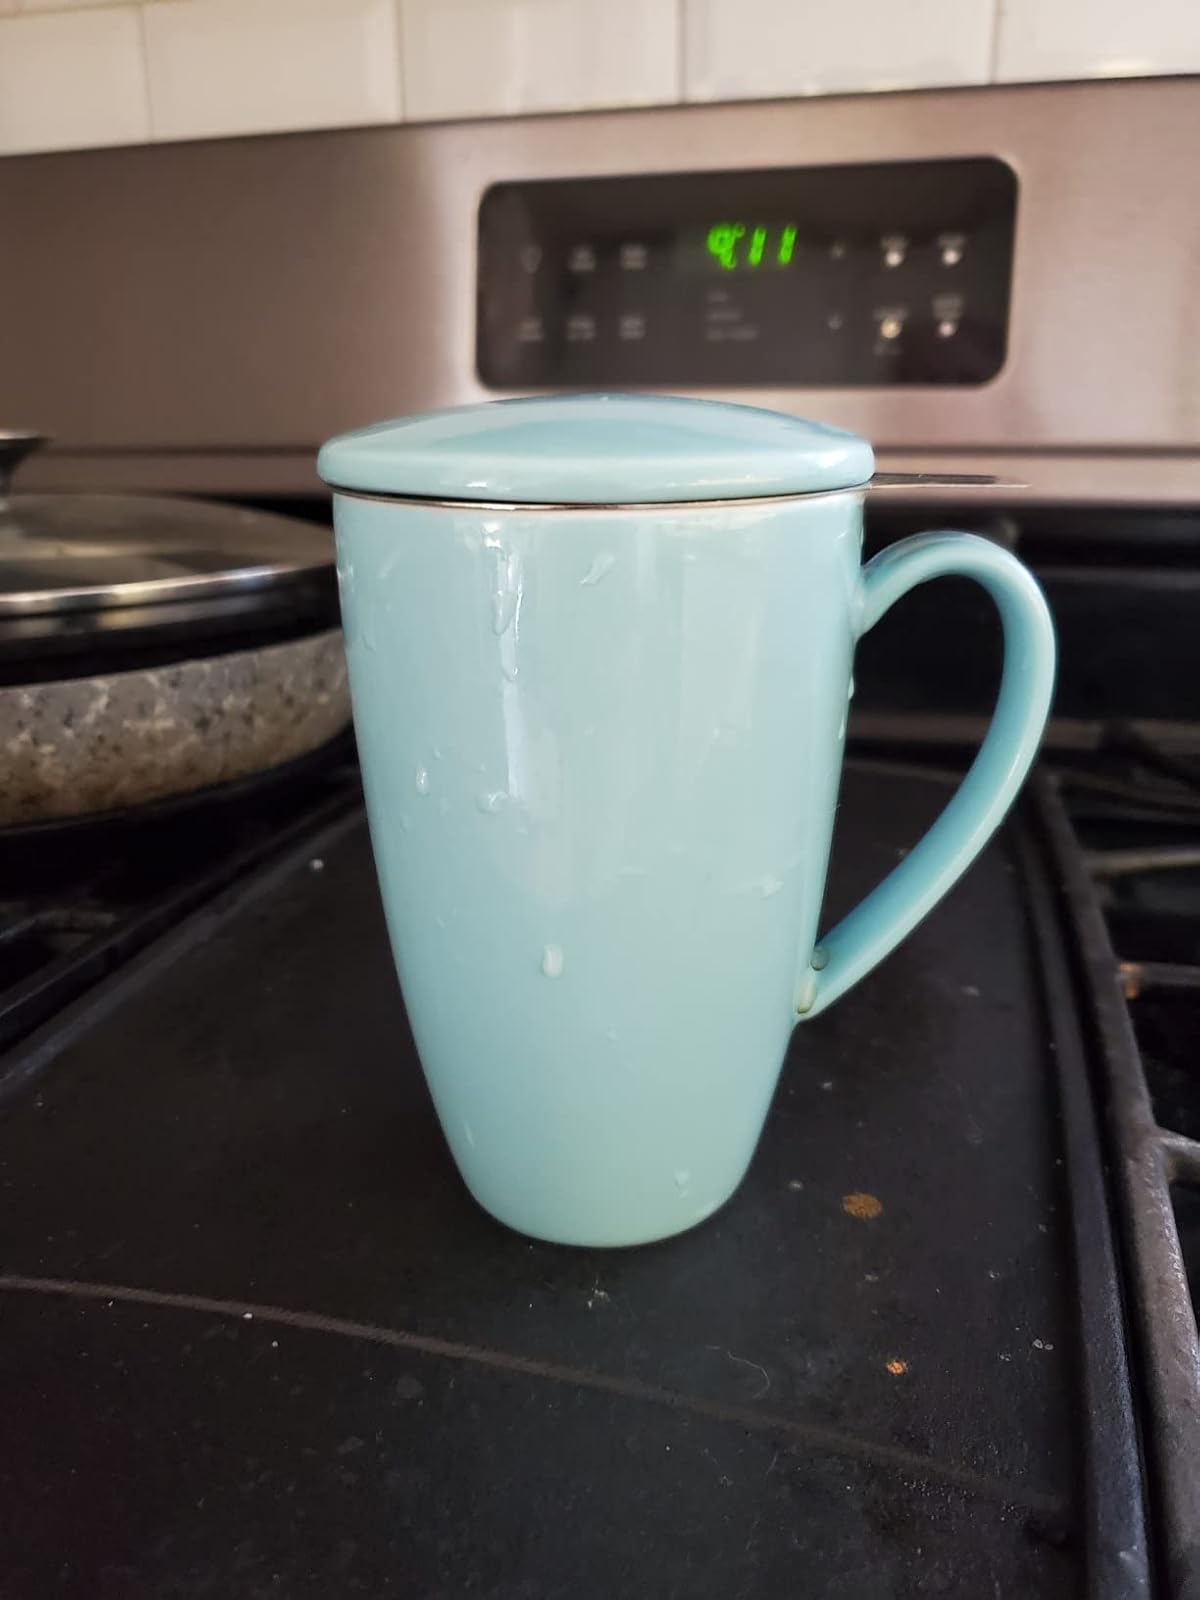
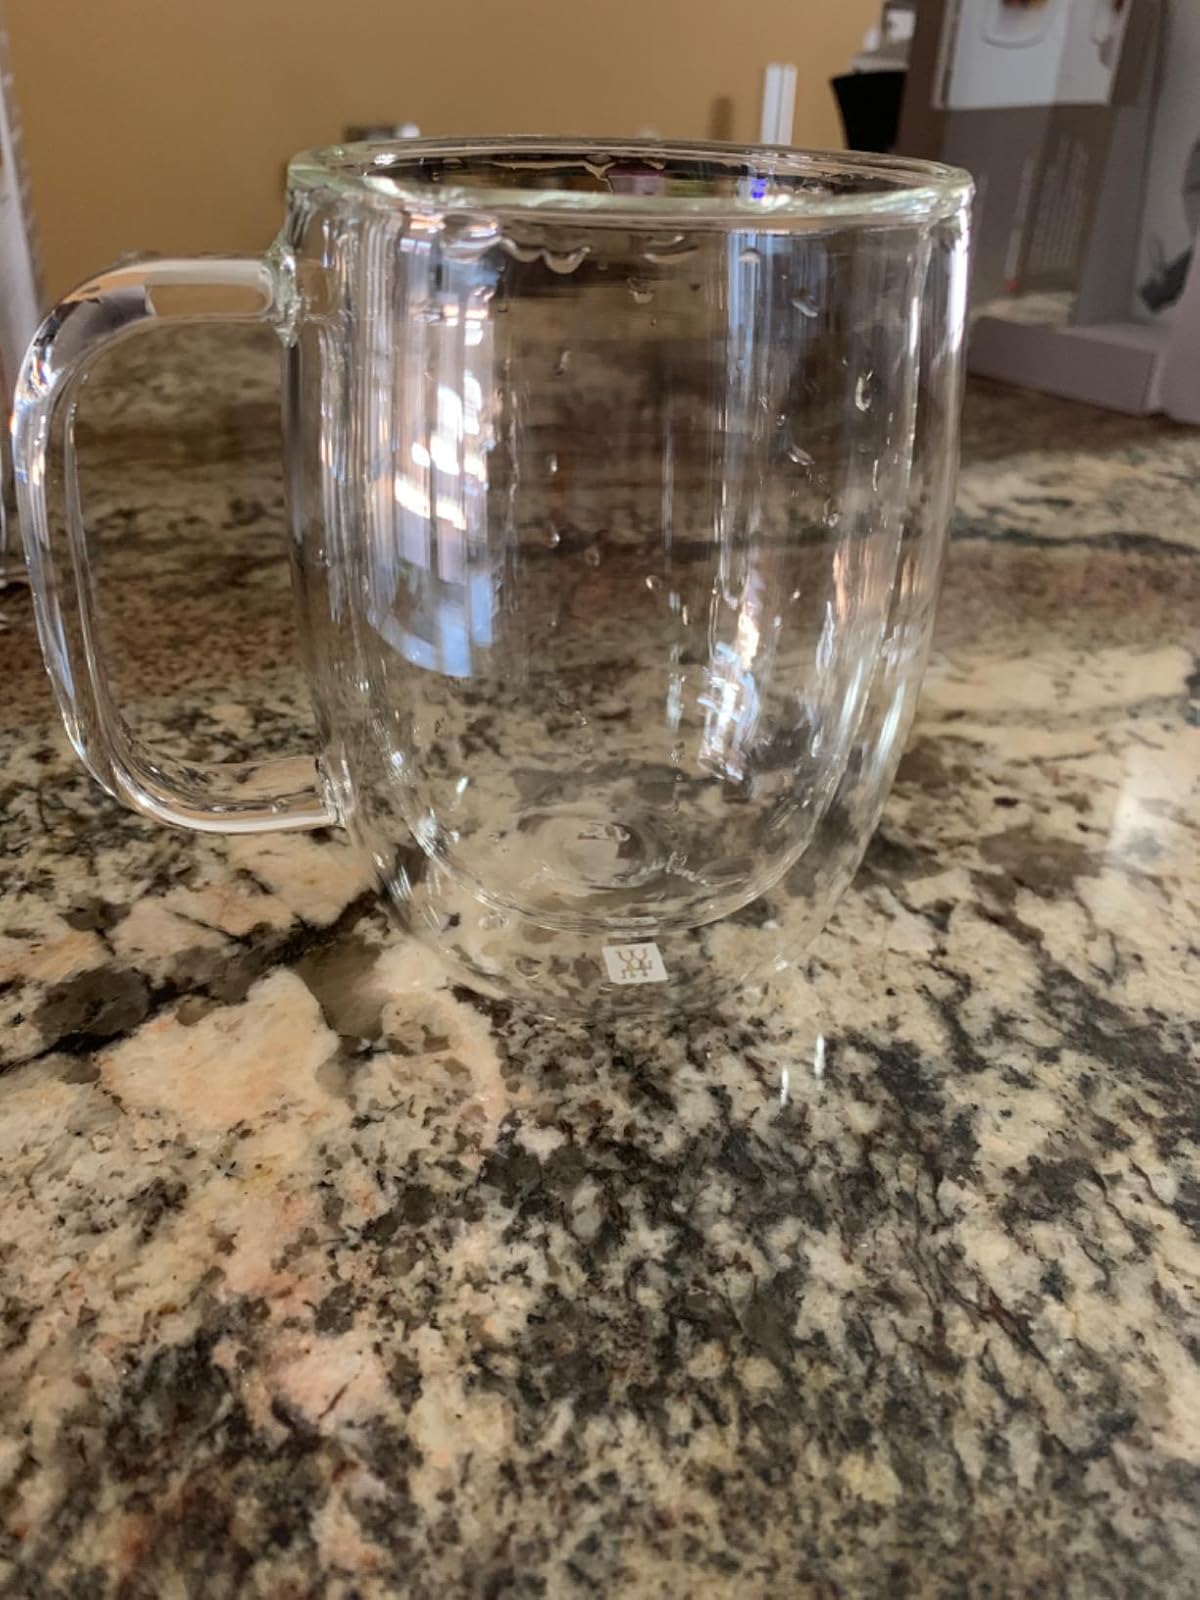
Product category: items_mug
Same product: no